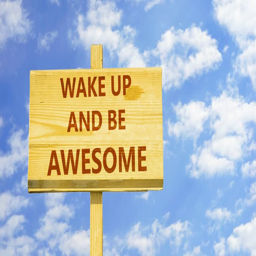
wake up and be awesome .